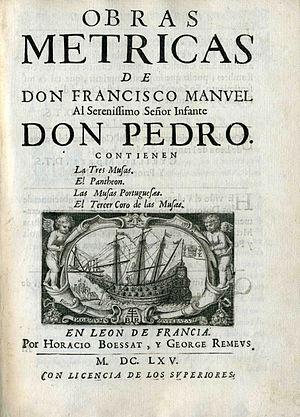
Frontispice de la 1ère édition des Obras Métricas, de Francisco manuel de melo. Lyon 1665. Chez Horace Boissat et Georges Rémé (Remeus). Gravure de François Cars (François I Cars)
Francisco Manuel de Melo est écrivain, homme politique et militaire portugais, qui appartient également à l'histoire militaire et littéraire de l'Espagne.